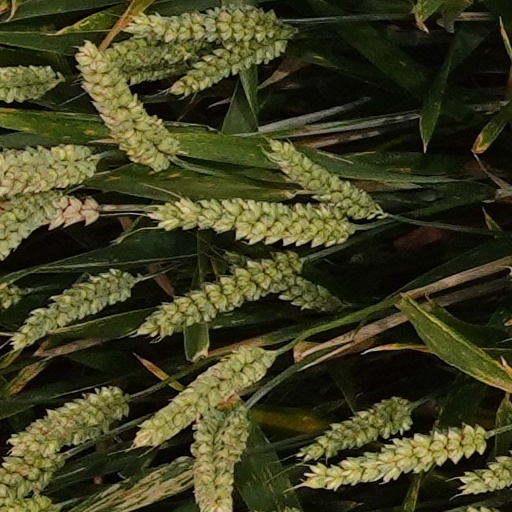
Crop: wheat